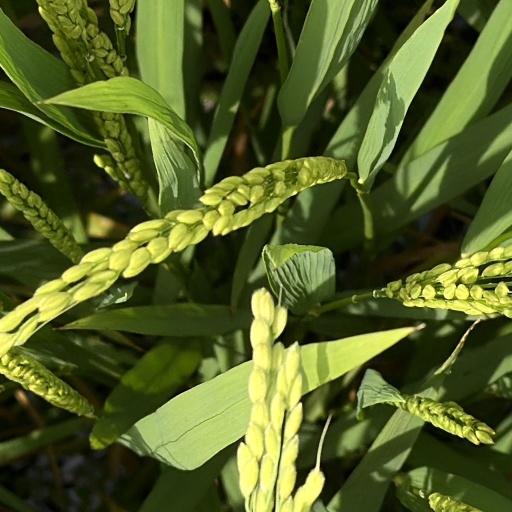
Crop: rice